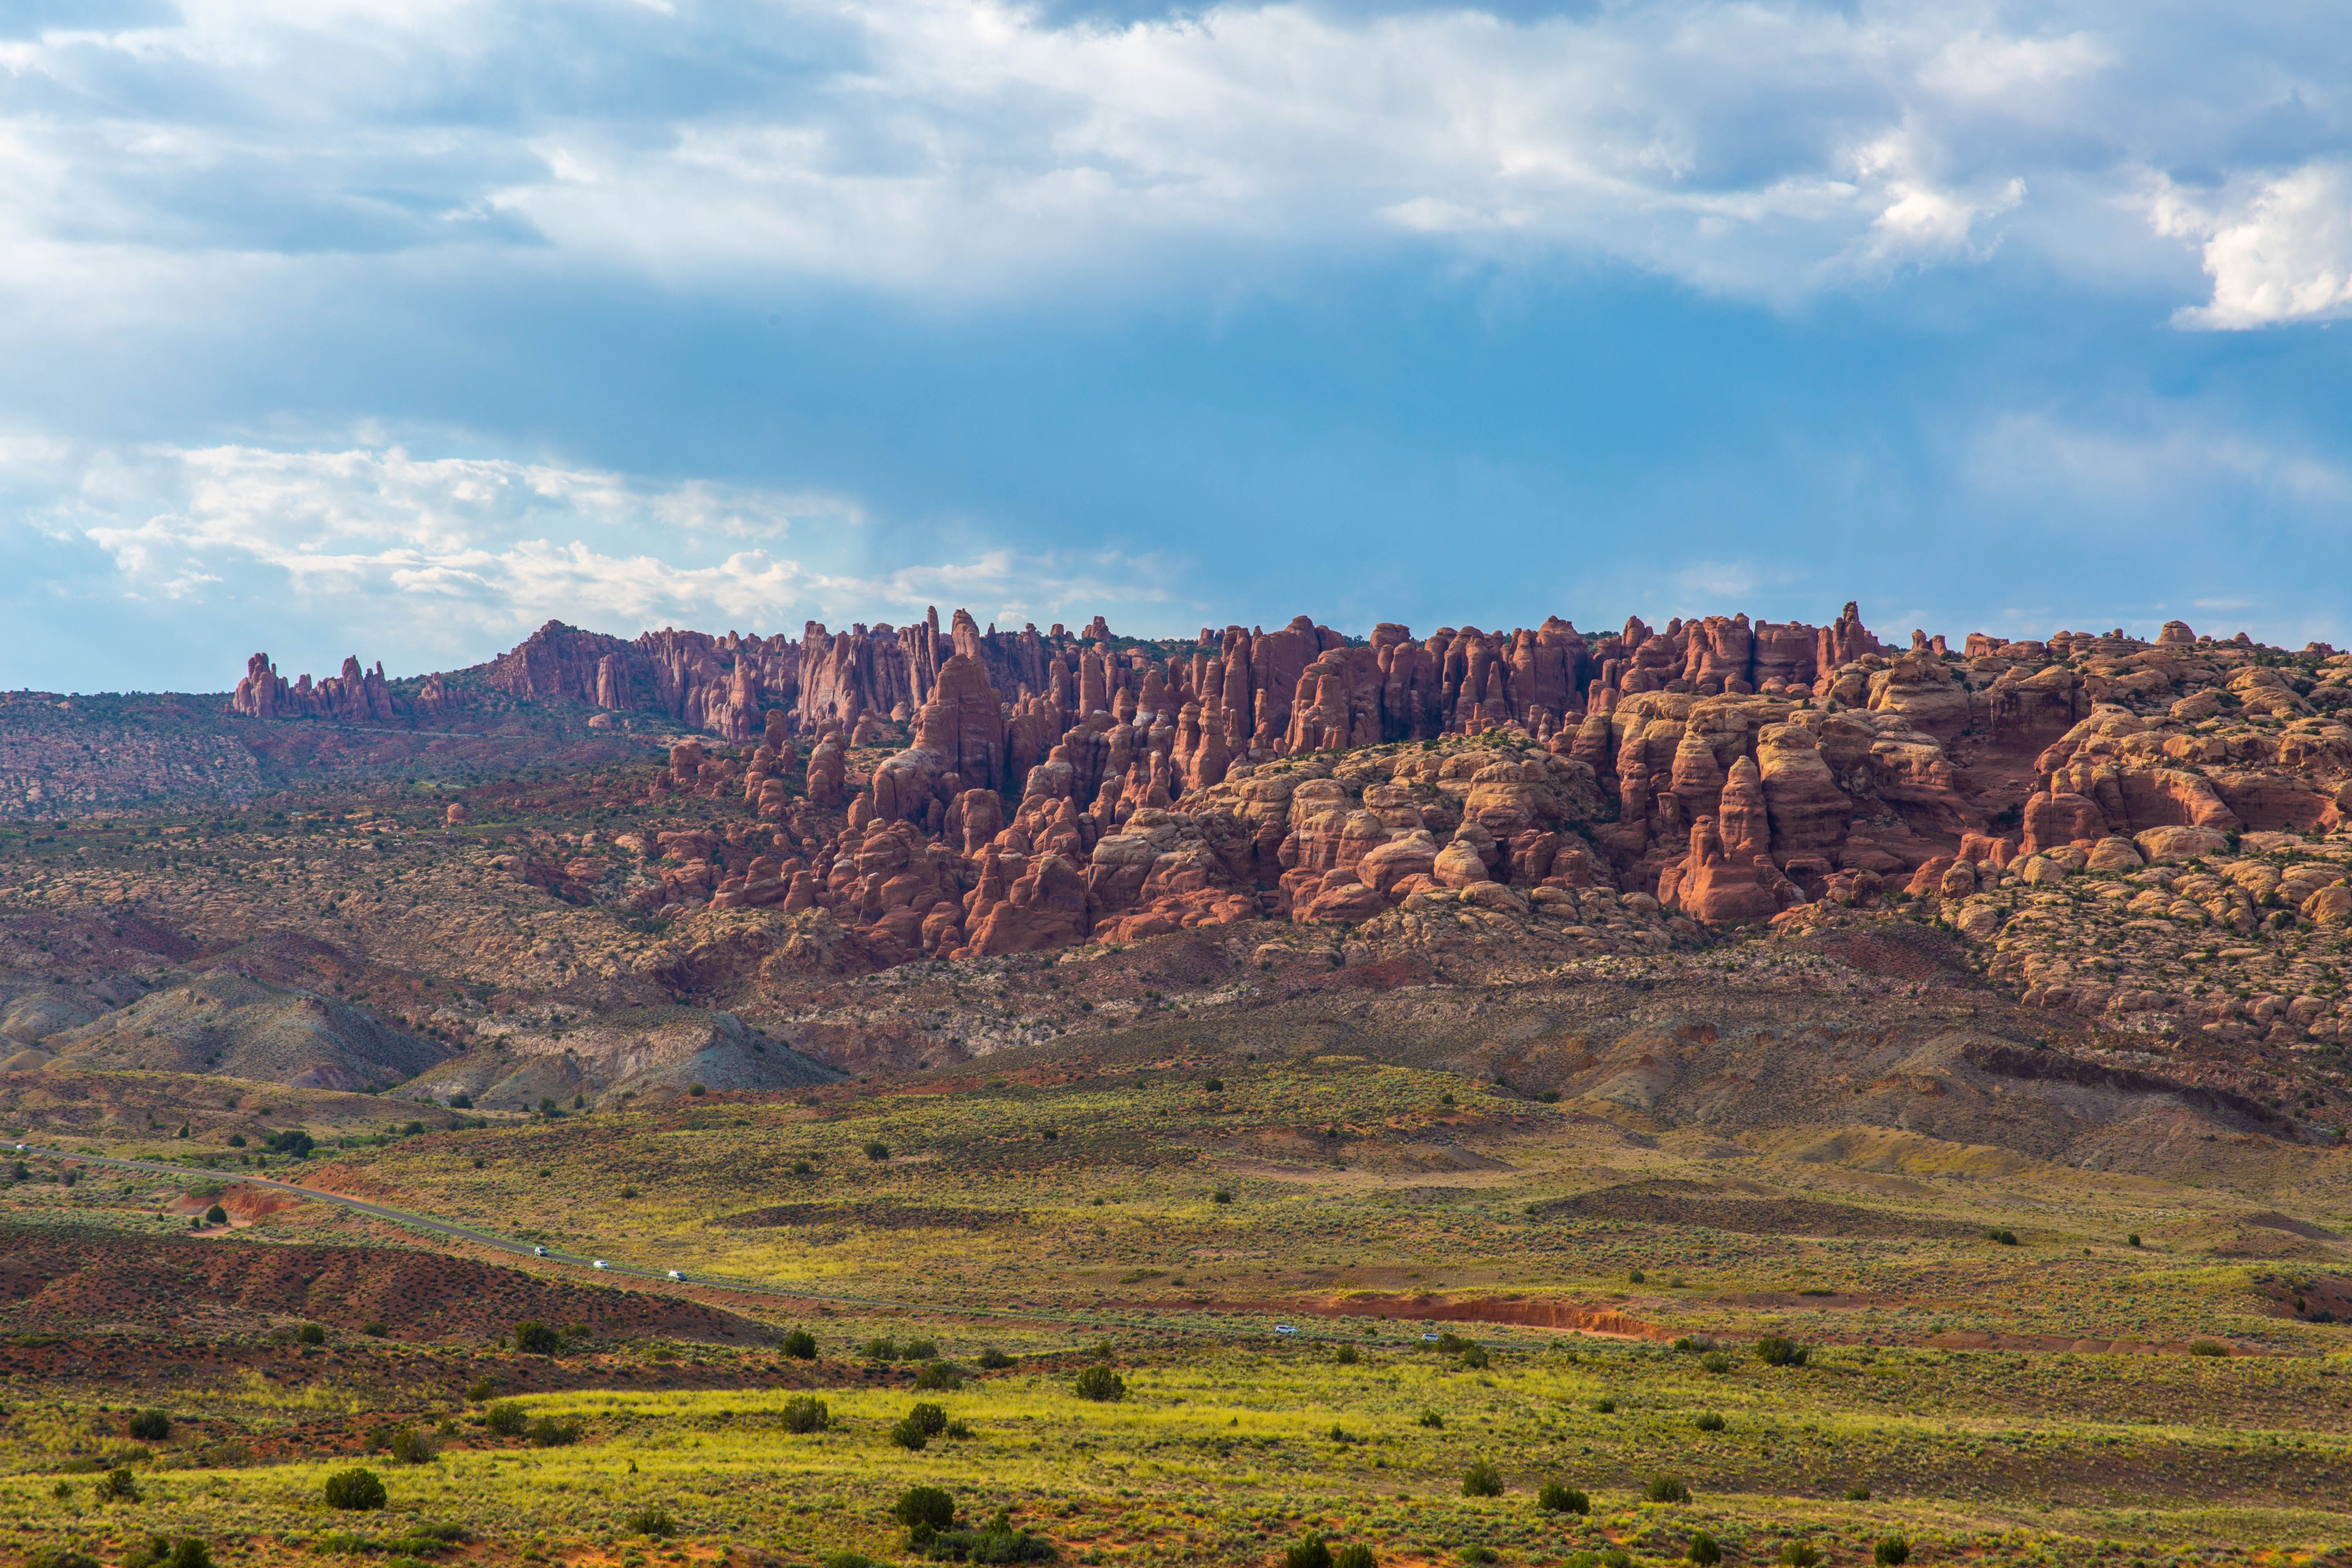
landscape, tree, nature, outdoor, rock, wilderness, mountain, hiking, hill, desert, adventure, sandstone, valley, stone, travel, formation, arch, orange, spring, golden, red, natural, park, usa, america, two, canyon, colorful, trip, national park, plain, erosion, rocks, national, geology, arches, traveling, utah, badlands, double, plateau, united, geological, preserve, ecosystem, southwest, moab, unique, states, butte, fiery furnace, landform, natural environment, geographical feature, mountainous landforms